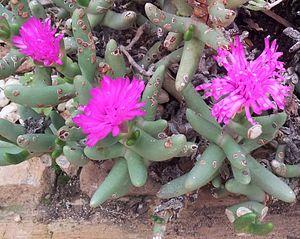
Namaquanthus L.Bolus est un genre de plante de la famille des Aizoaceae.